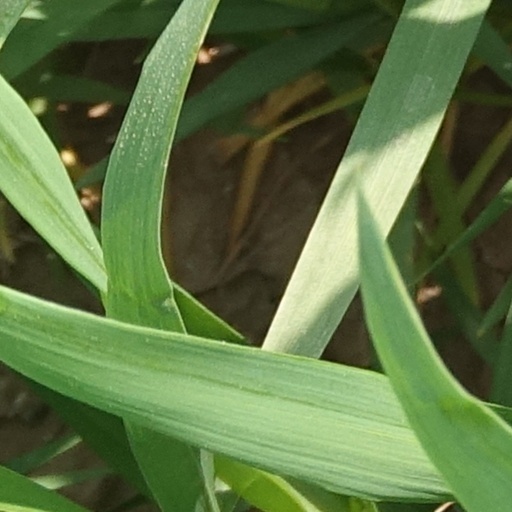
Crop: wheat